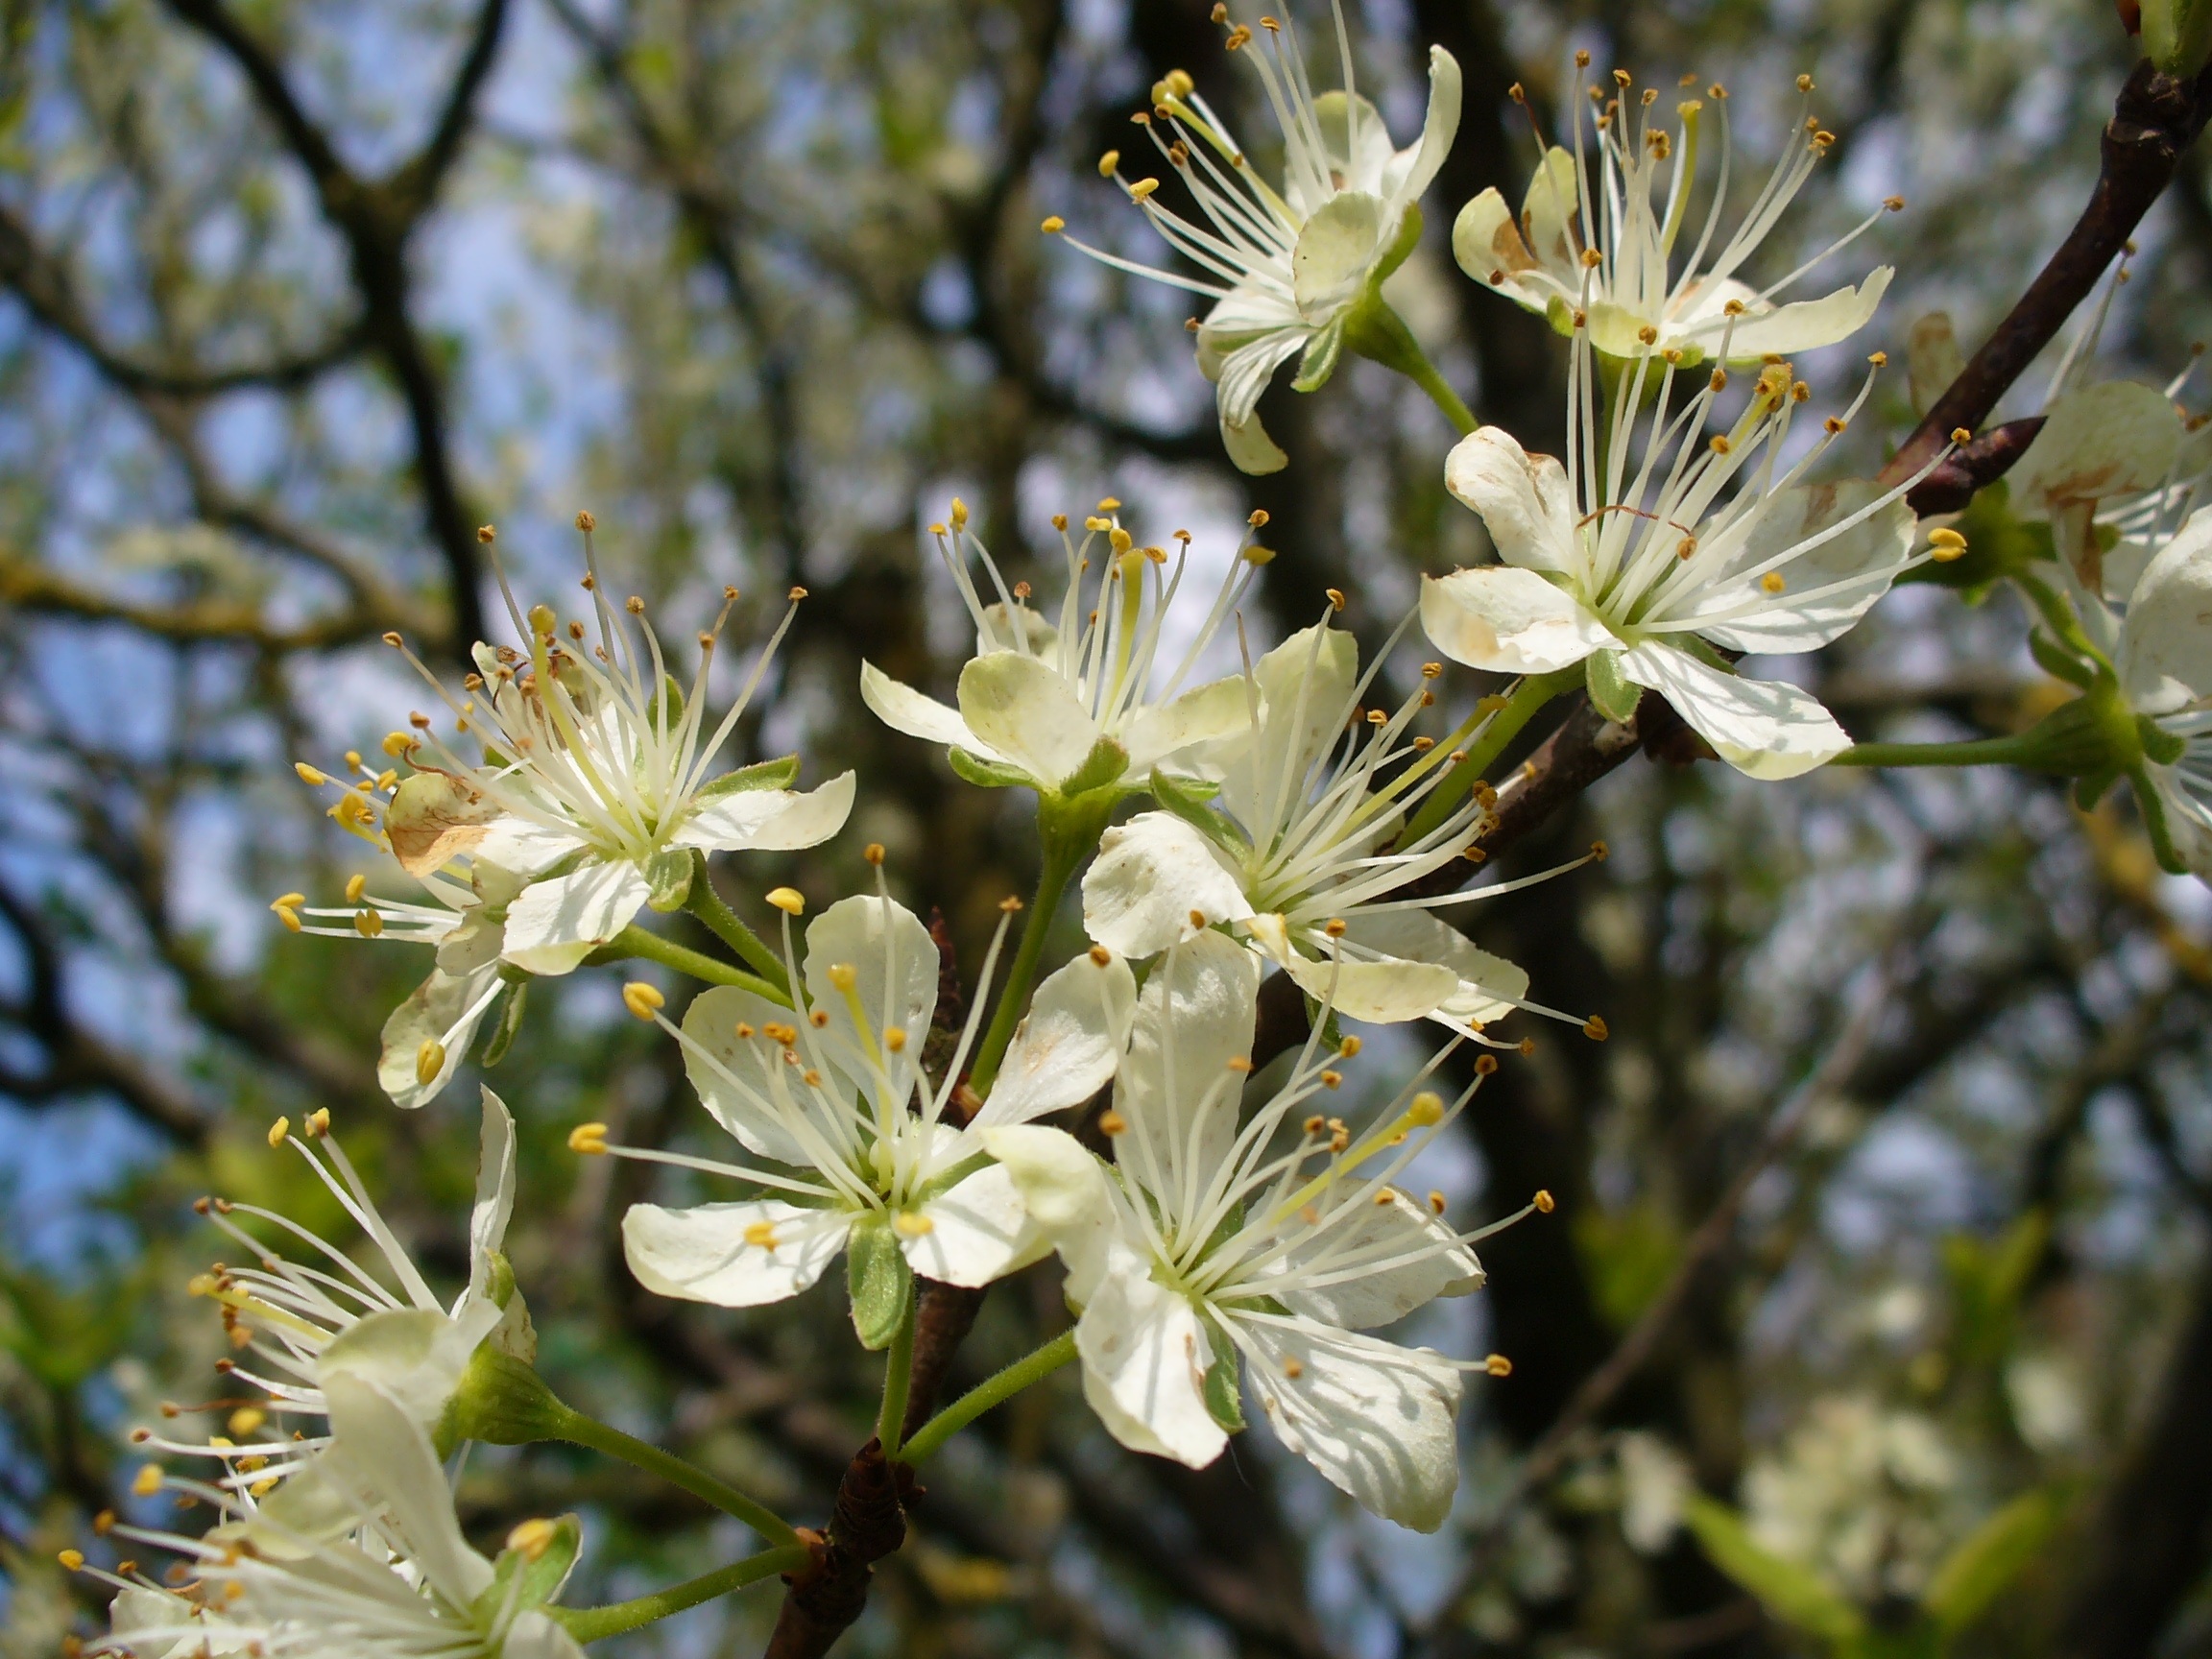
tree, nature, branch, blossom, plant, flower, food, spring, produce, evergreen, botany, flora, wildflower, shrub, macro photography, flowering plant, subshrub, woody plant, land plant